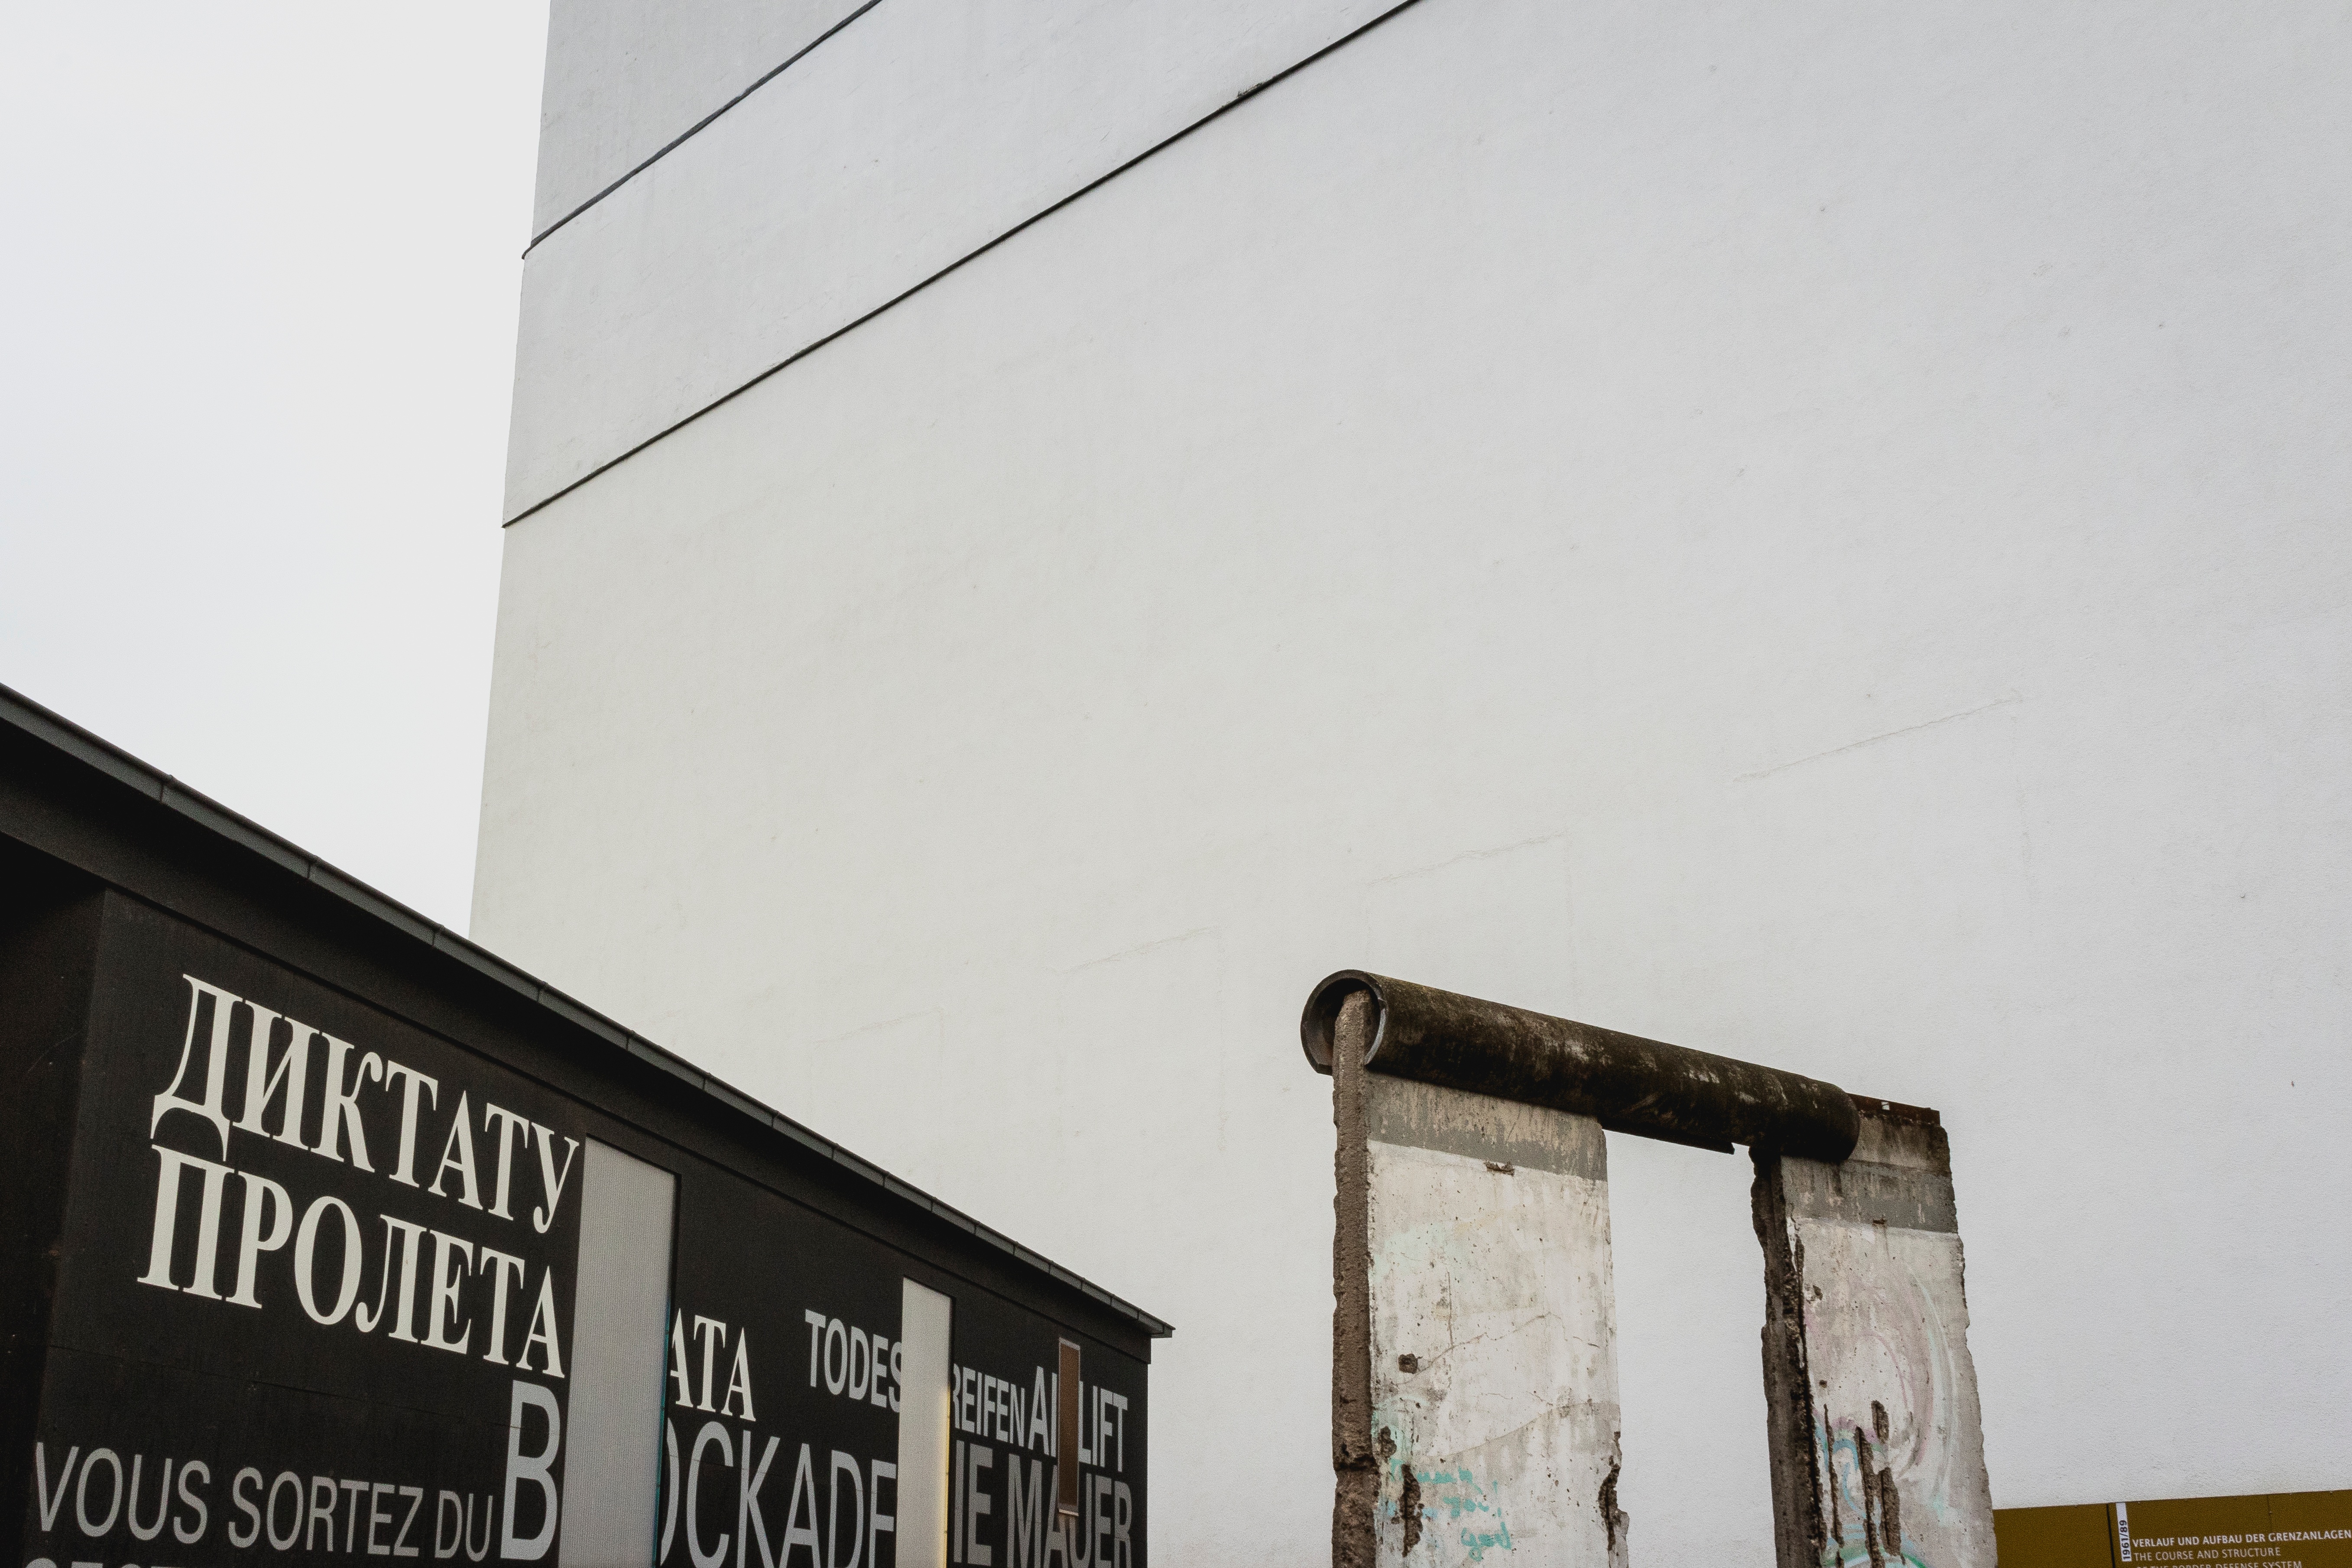
architecture, white, wall, facade, art, design, tourist attraction